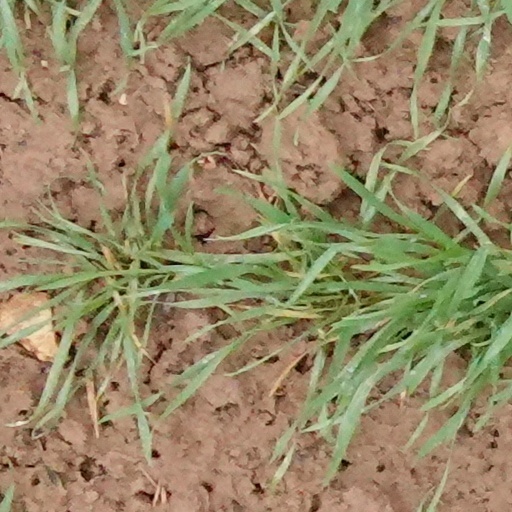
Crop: wheat